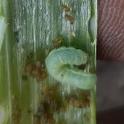
Crop: Onion
Condition: caterpillar-p